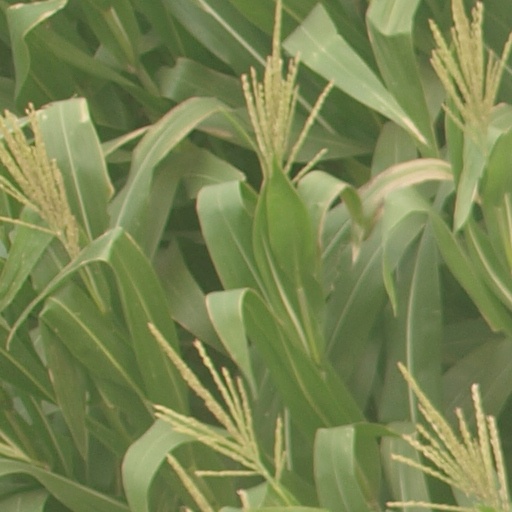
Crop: maize; corn